Junghans Mega

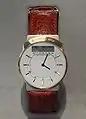
First analogue radio-controlled wristwatch worldwide, Junghans Mega, 1991

The Junghans Mega was "the world's first radio-controlled wristwatch with hands" (analog watch) in 1991. It was produced by the German watchmaker Junghans, who had already introduced a digital watch called Mega 1 to the market in 1990.